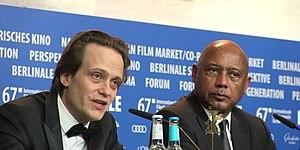
Le Jeune Karl Marx est un film biographique franco-germano-belge réalisé par Raoul Peck, sorti en 2017.